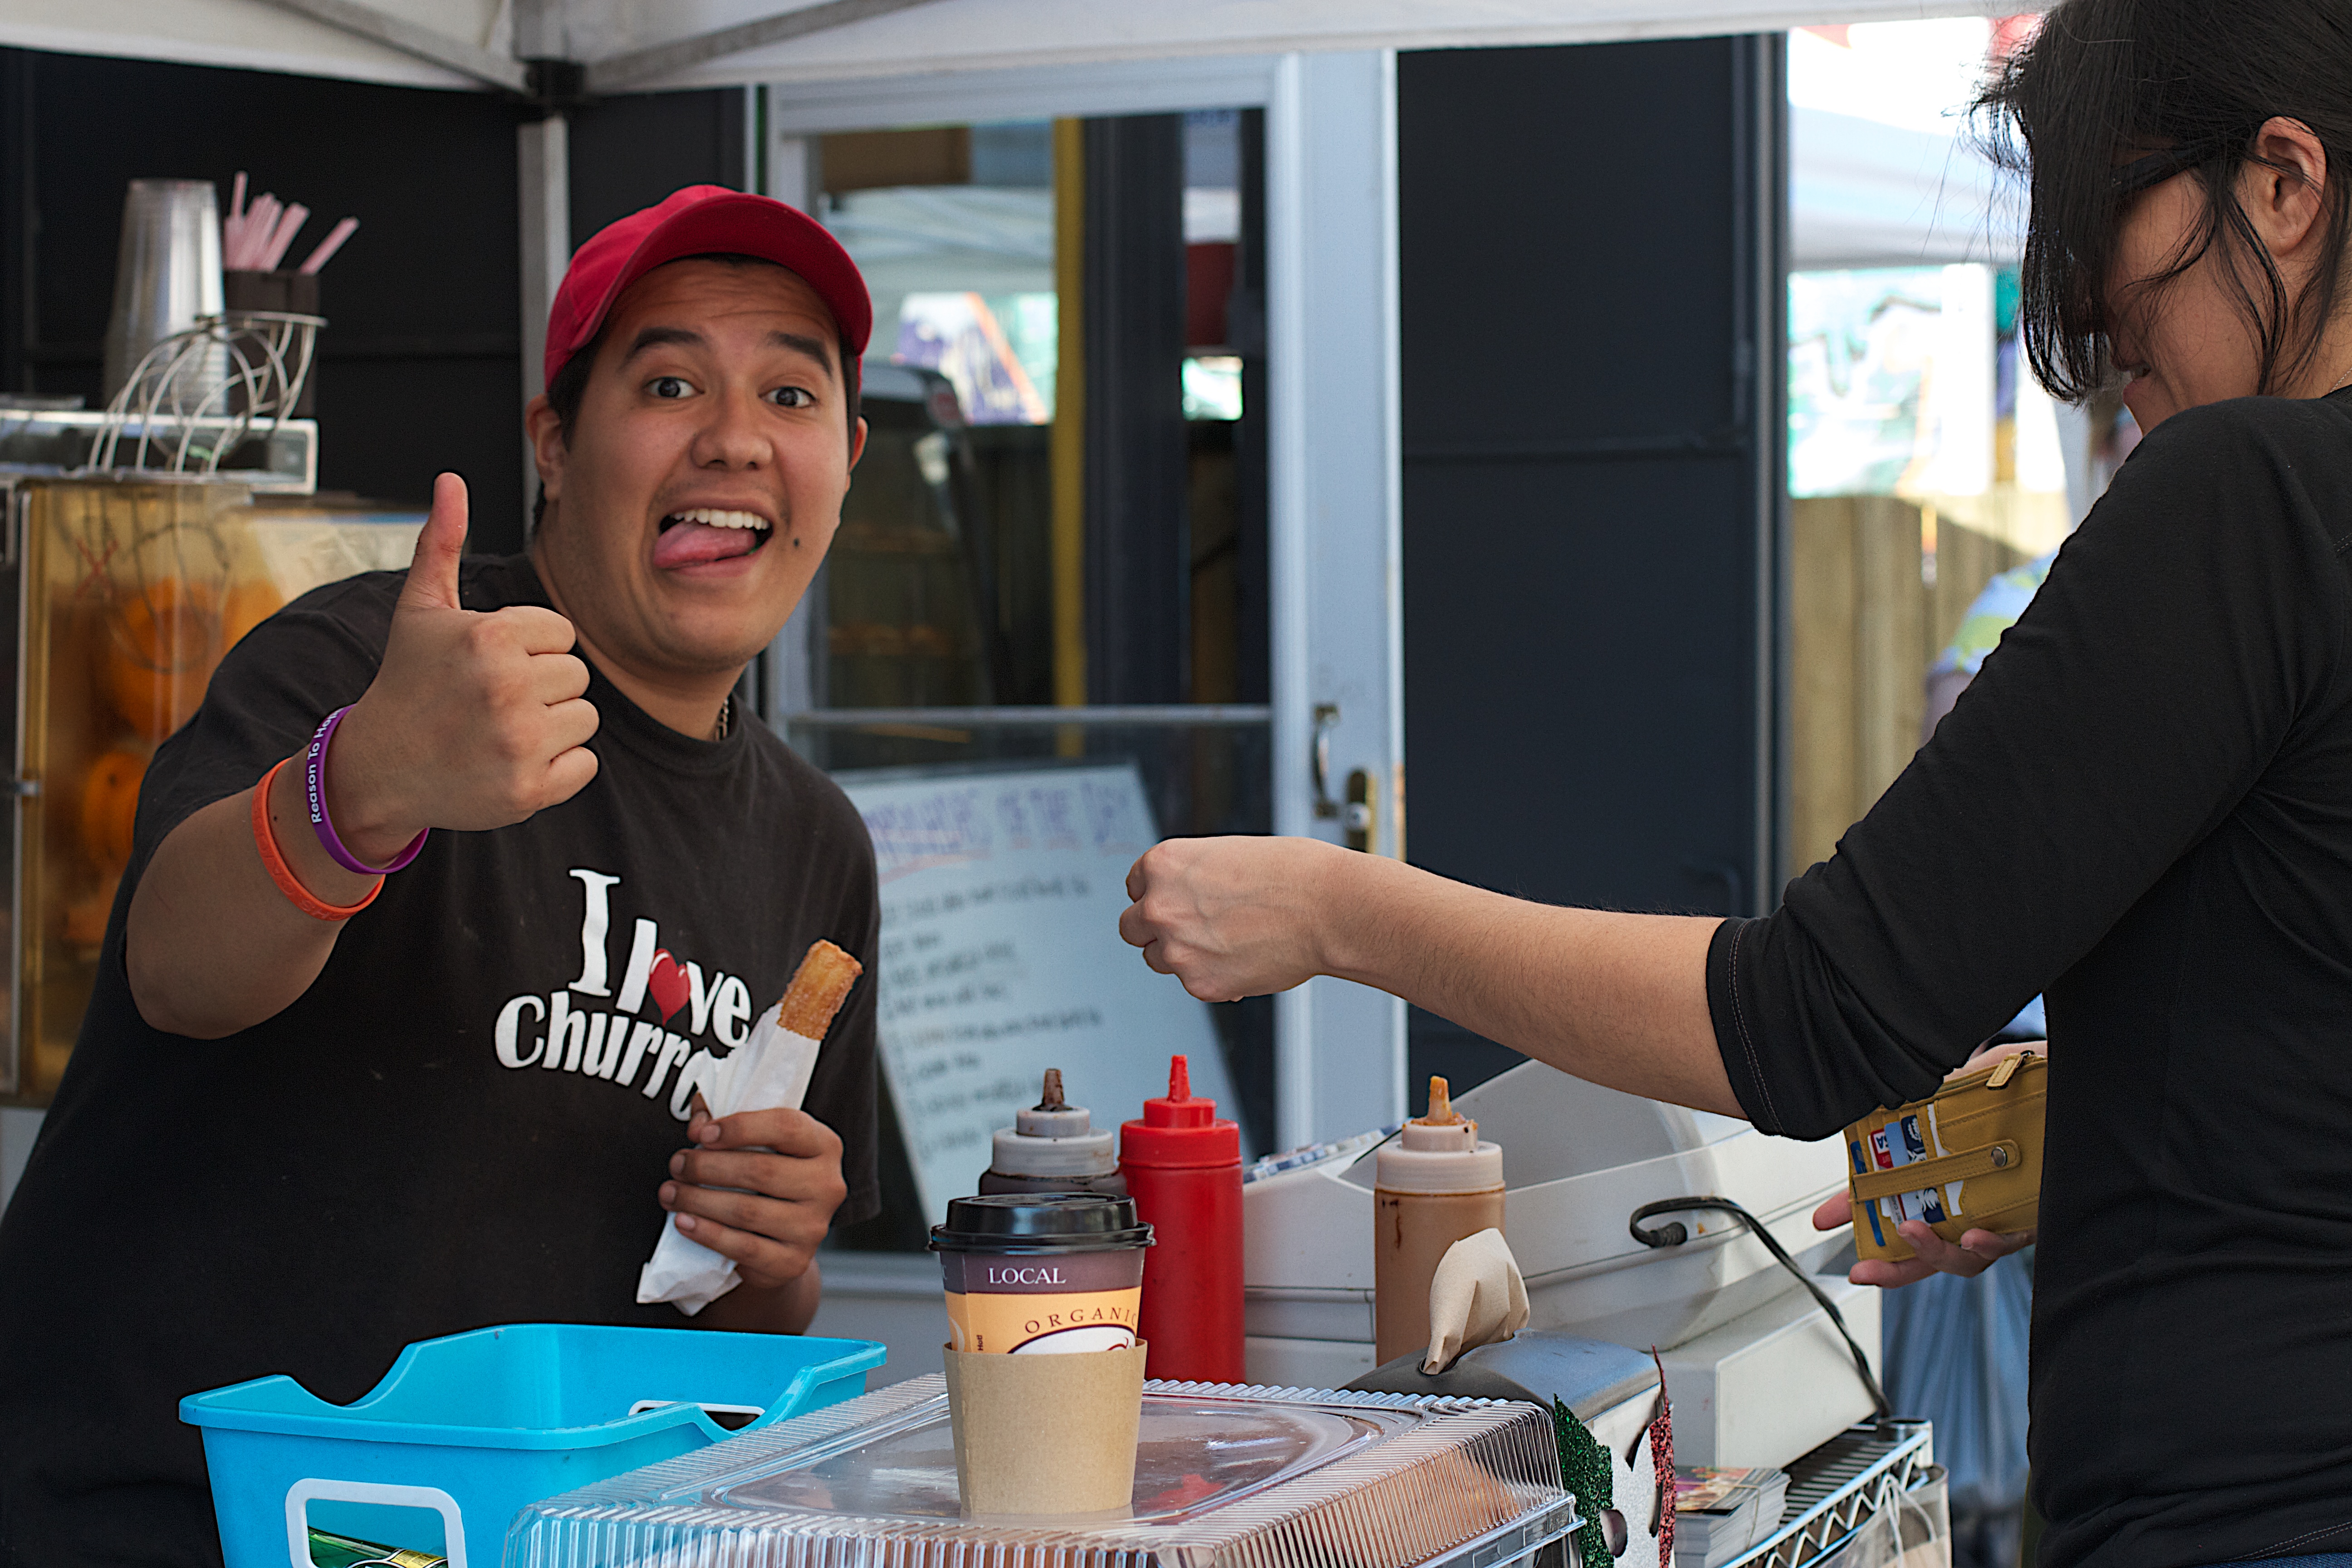
sense